Ice bath

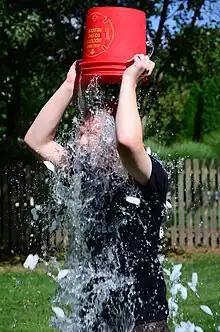
In summer 2014, the Ice Bucket Challenge went viral on social media to raise money for the ALS Association.

After exercise, there is some evidence that taking an ice bath may reduce delayed onset muscle soreness and perceptions of fatigue, but no good evidence of any other benefit.